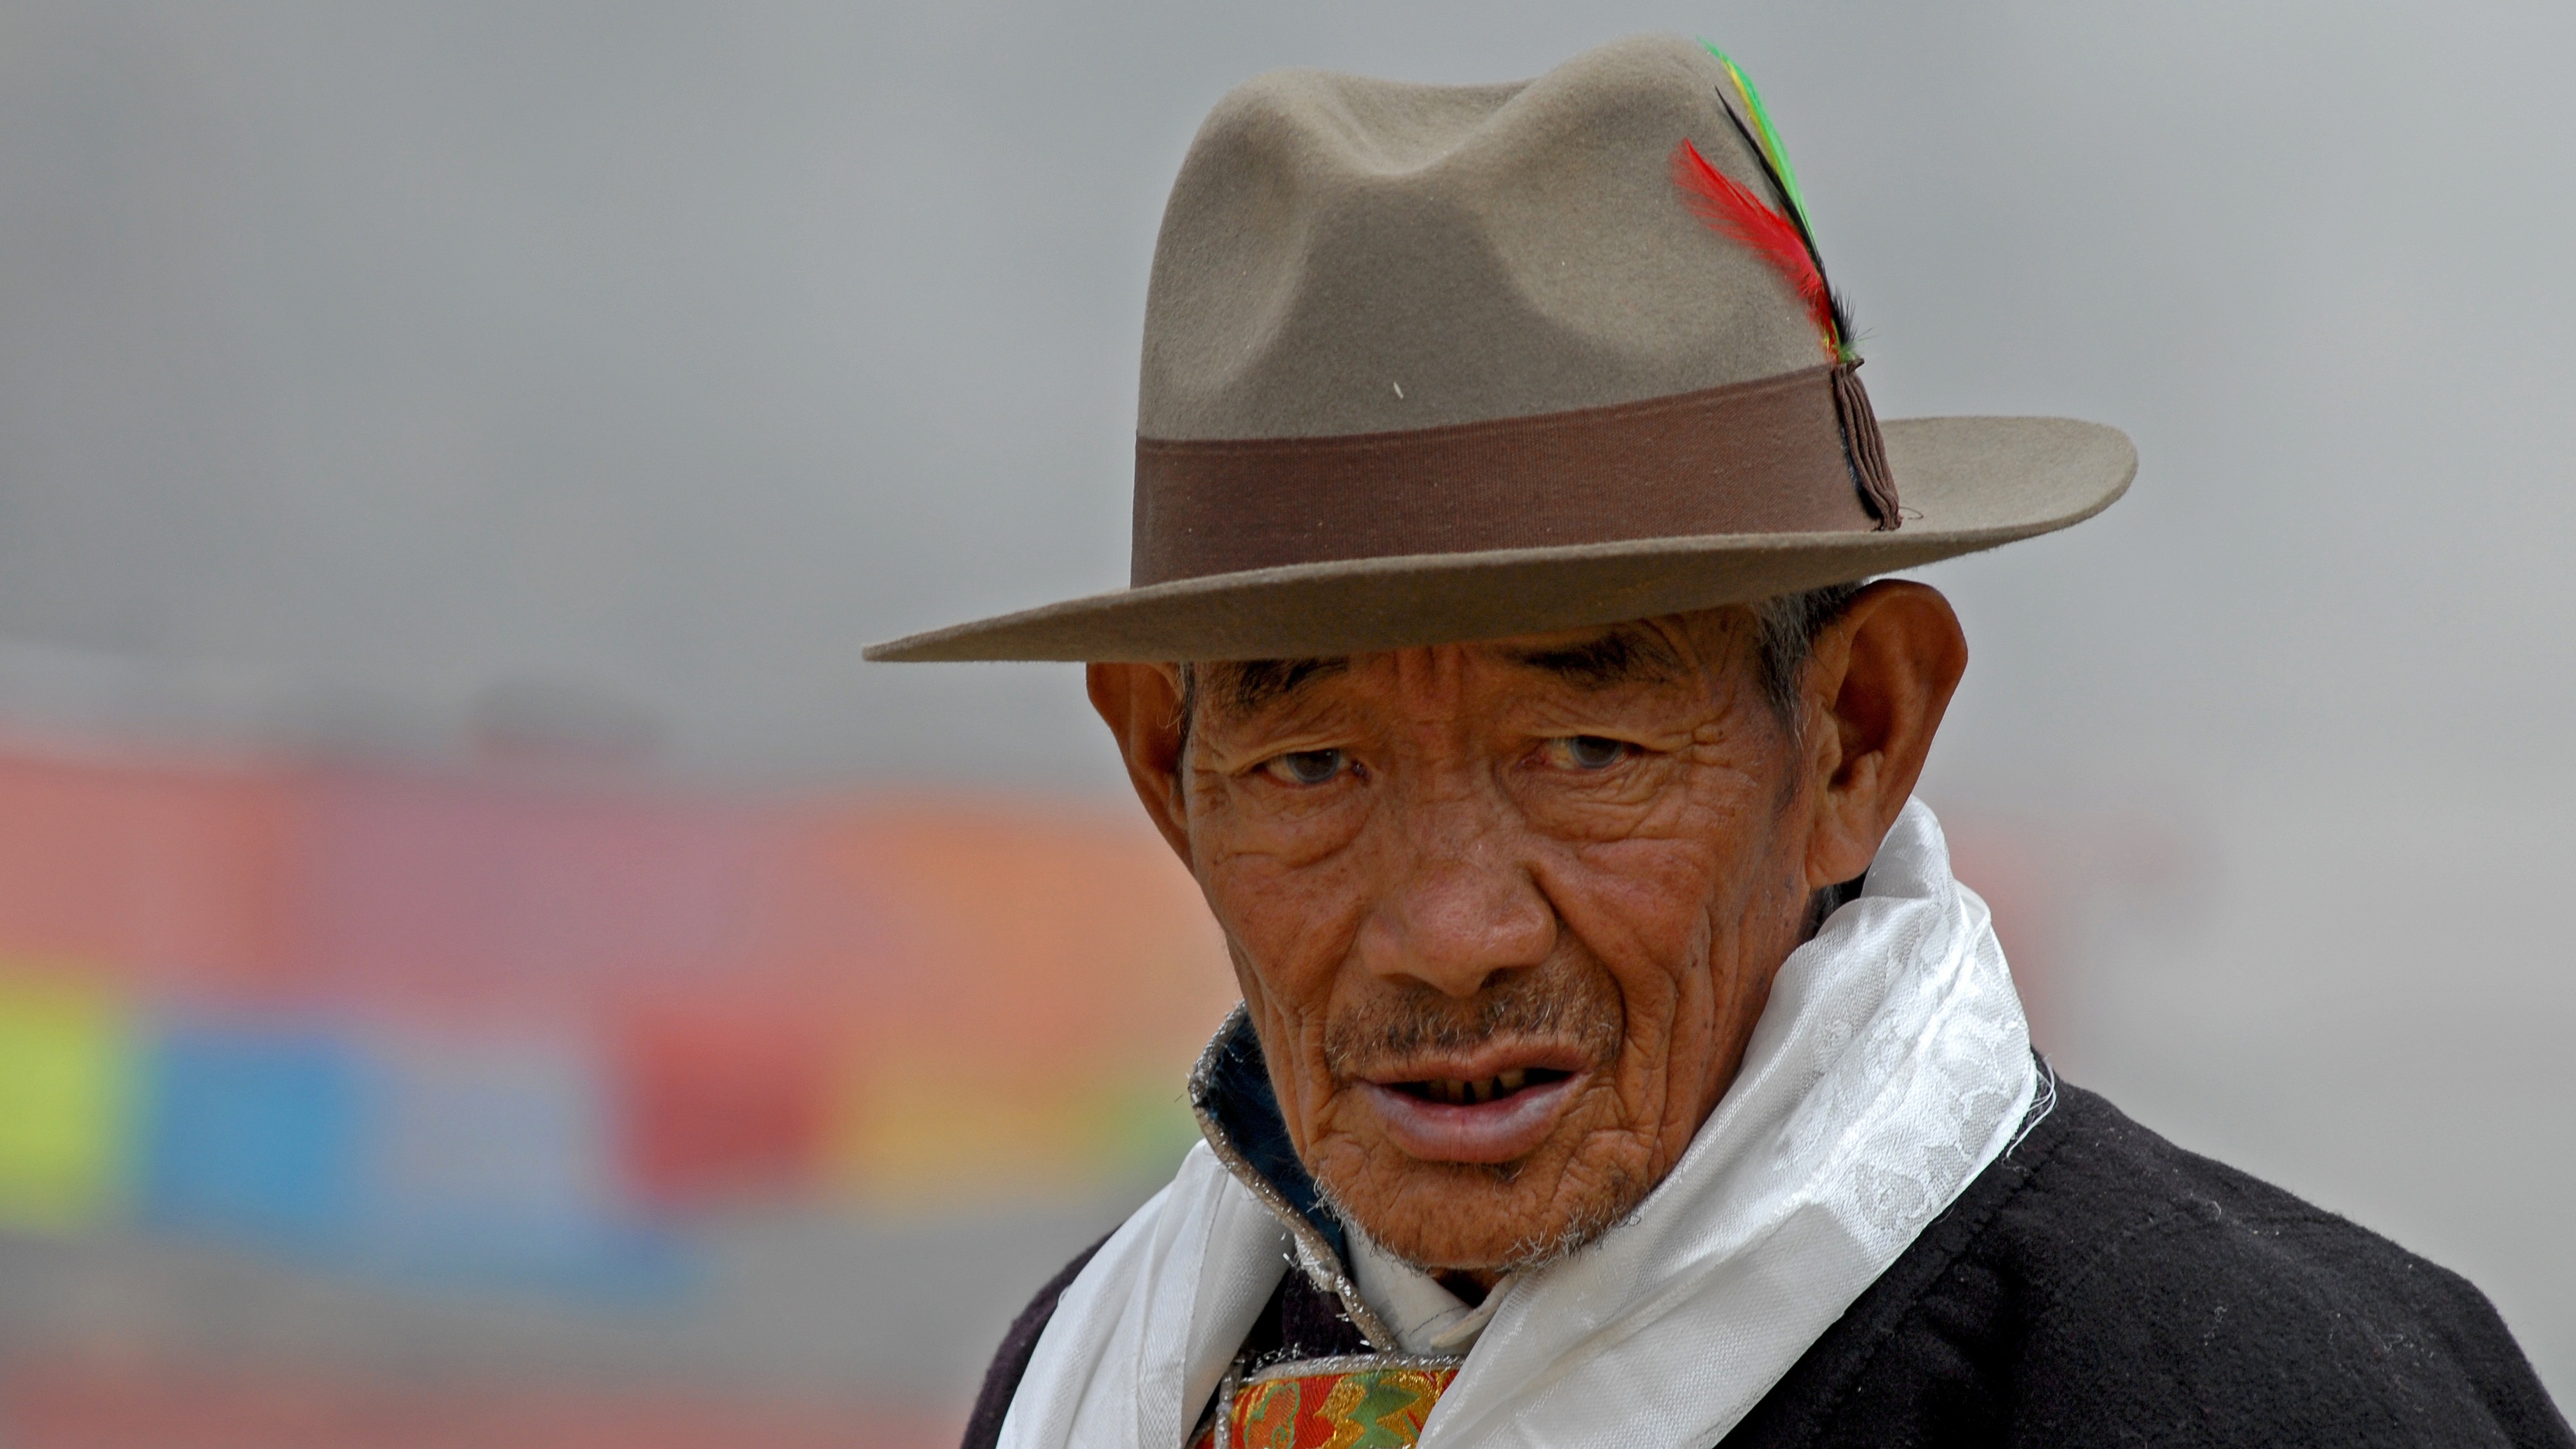
man, person, hat, tibet, jockey